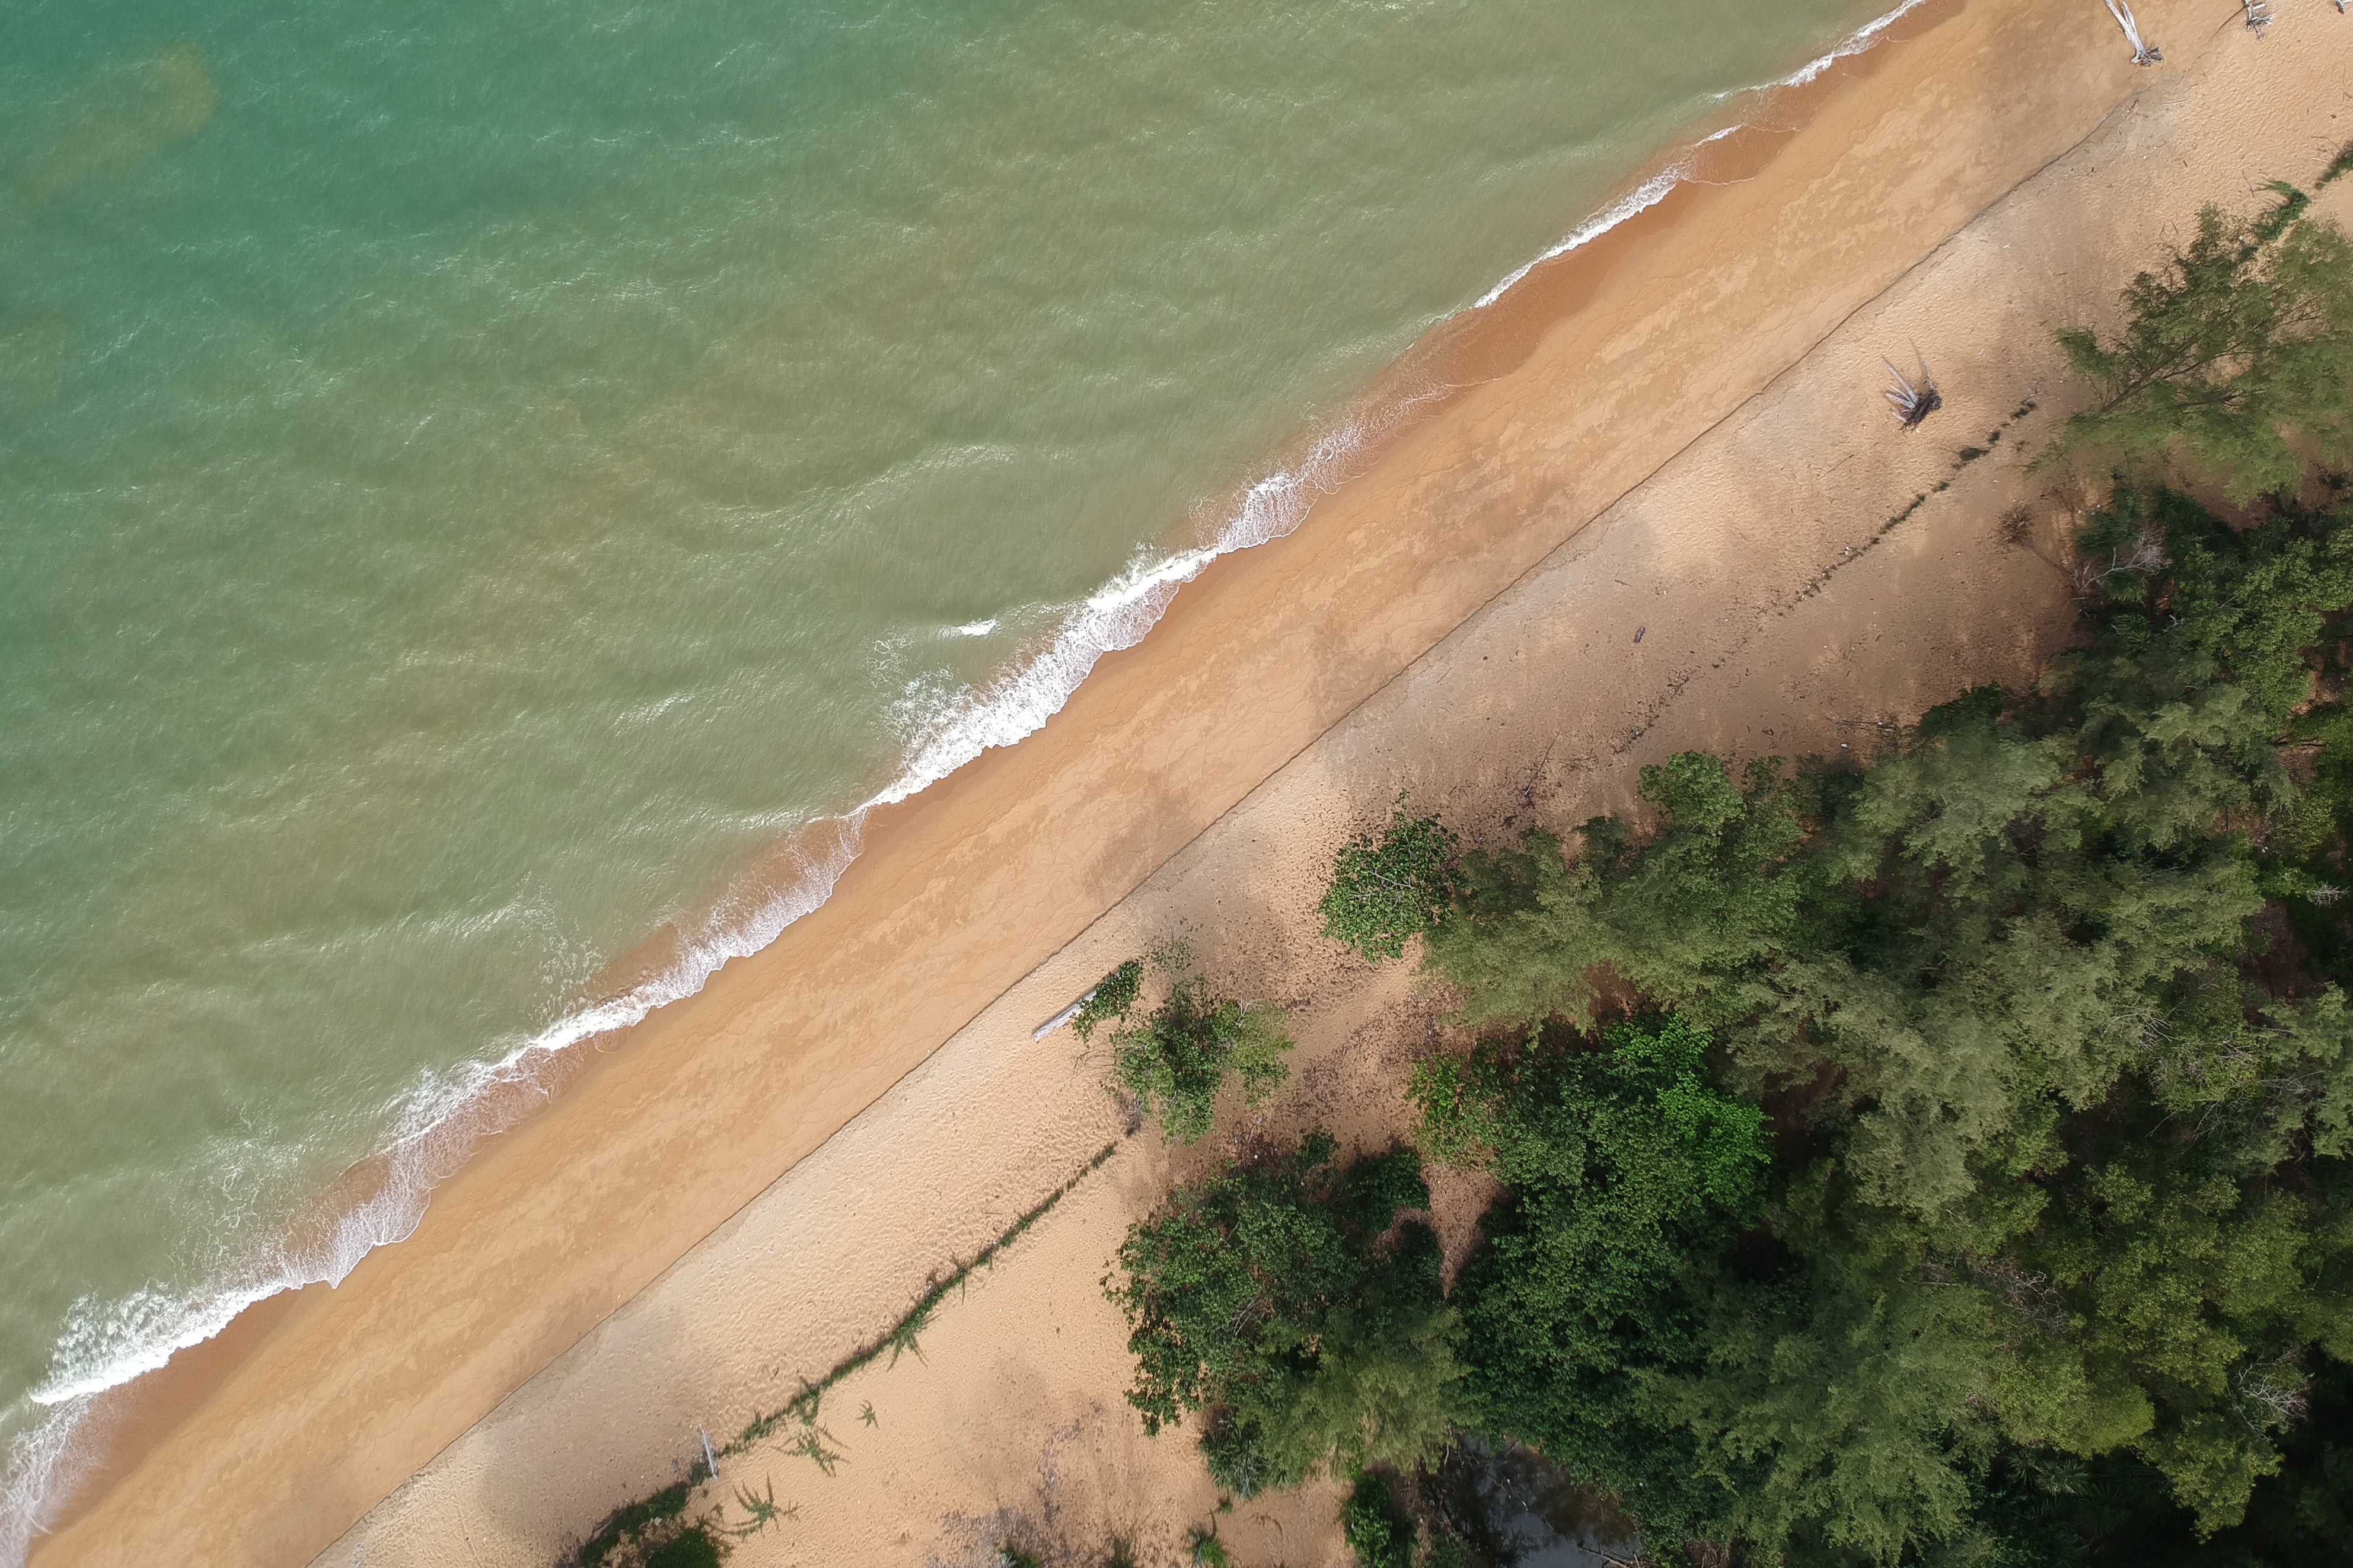
water, coast, shore, landscape, terrain